Beth Jacob Jerusalem

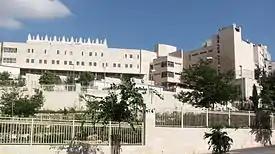
Beth Jacob Jerusalem

Beth Jacob Jerusalem ("Seminar Bais Yaakov LeMorot"), also known as Machon Sarah Schneirer, commonly referred to as BJJ, is a Haredi religious girls seminary located in the Unsdorf neighborhood of Jerusalem. It was founded in the early 1970s by Rebbetzin Bruria David. Approximately 180 girls are educated in this elite institution each year.